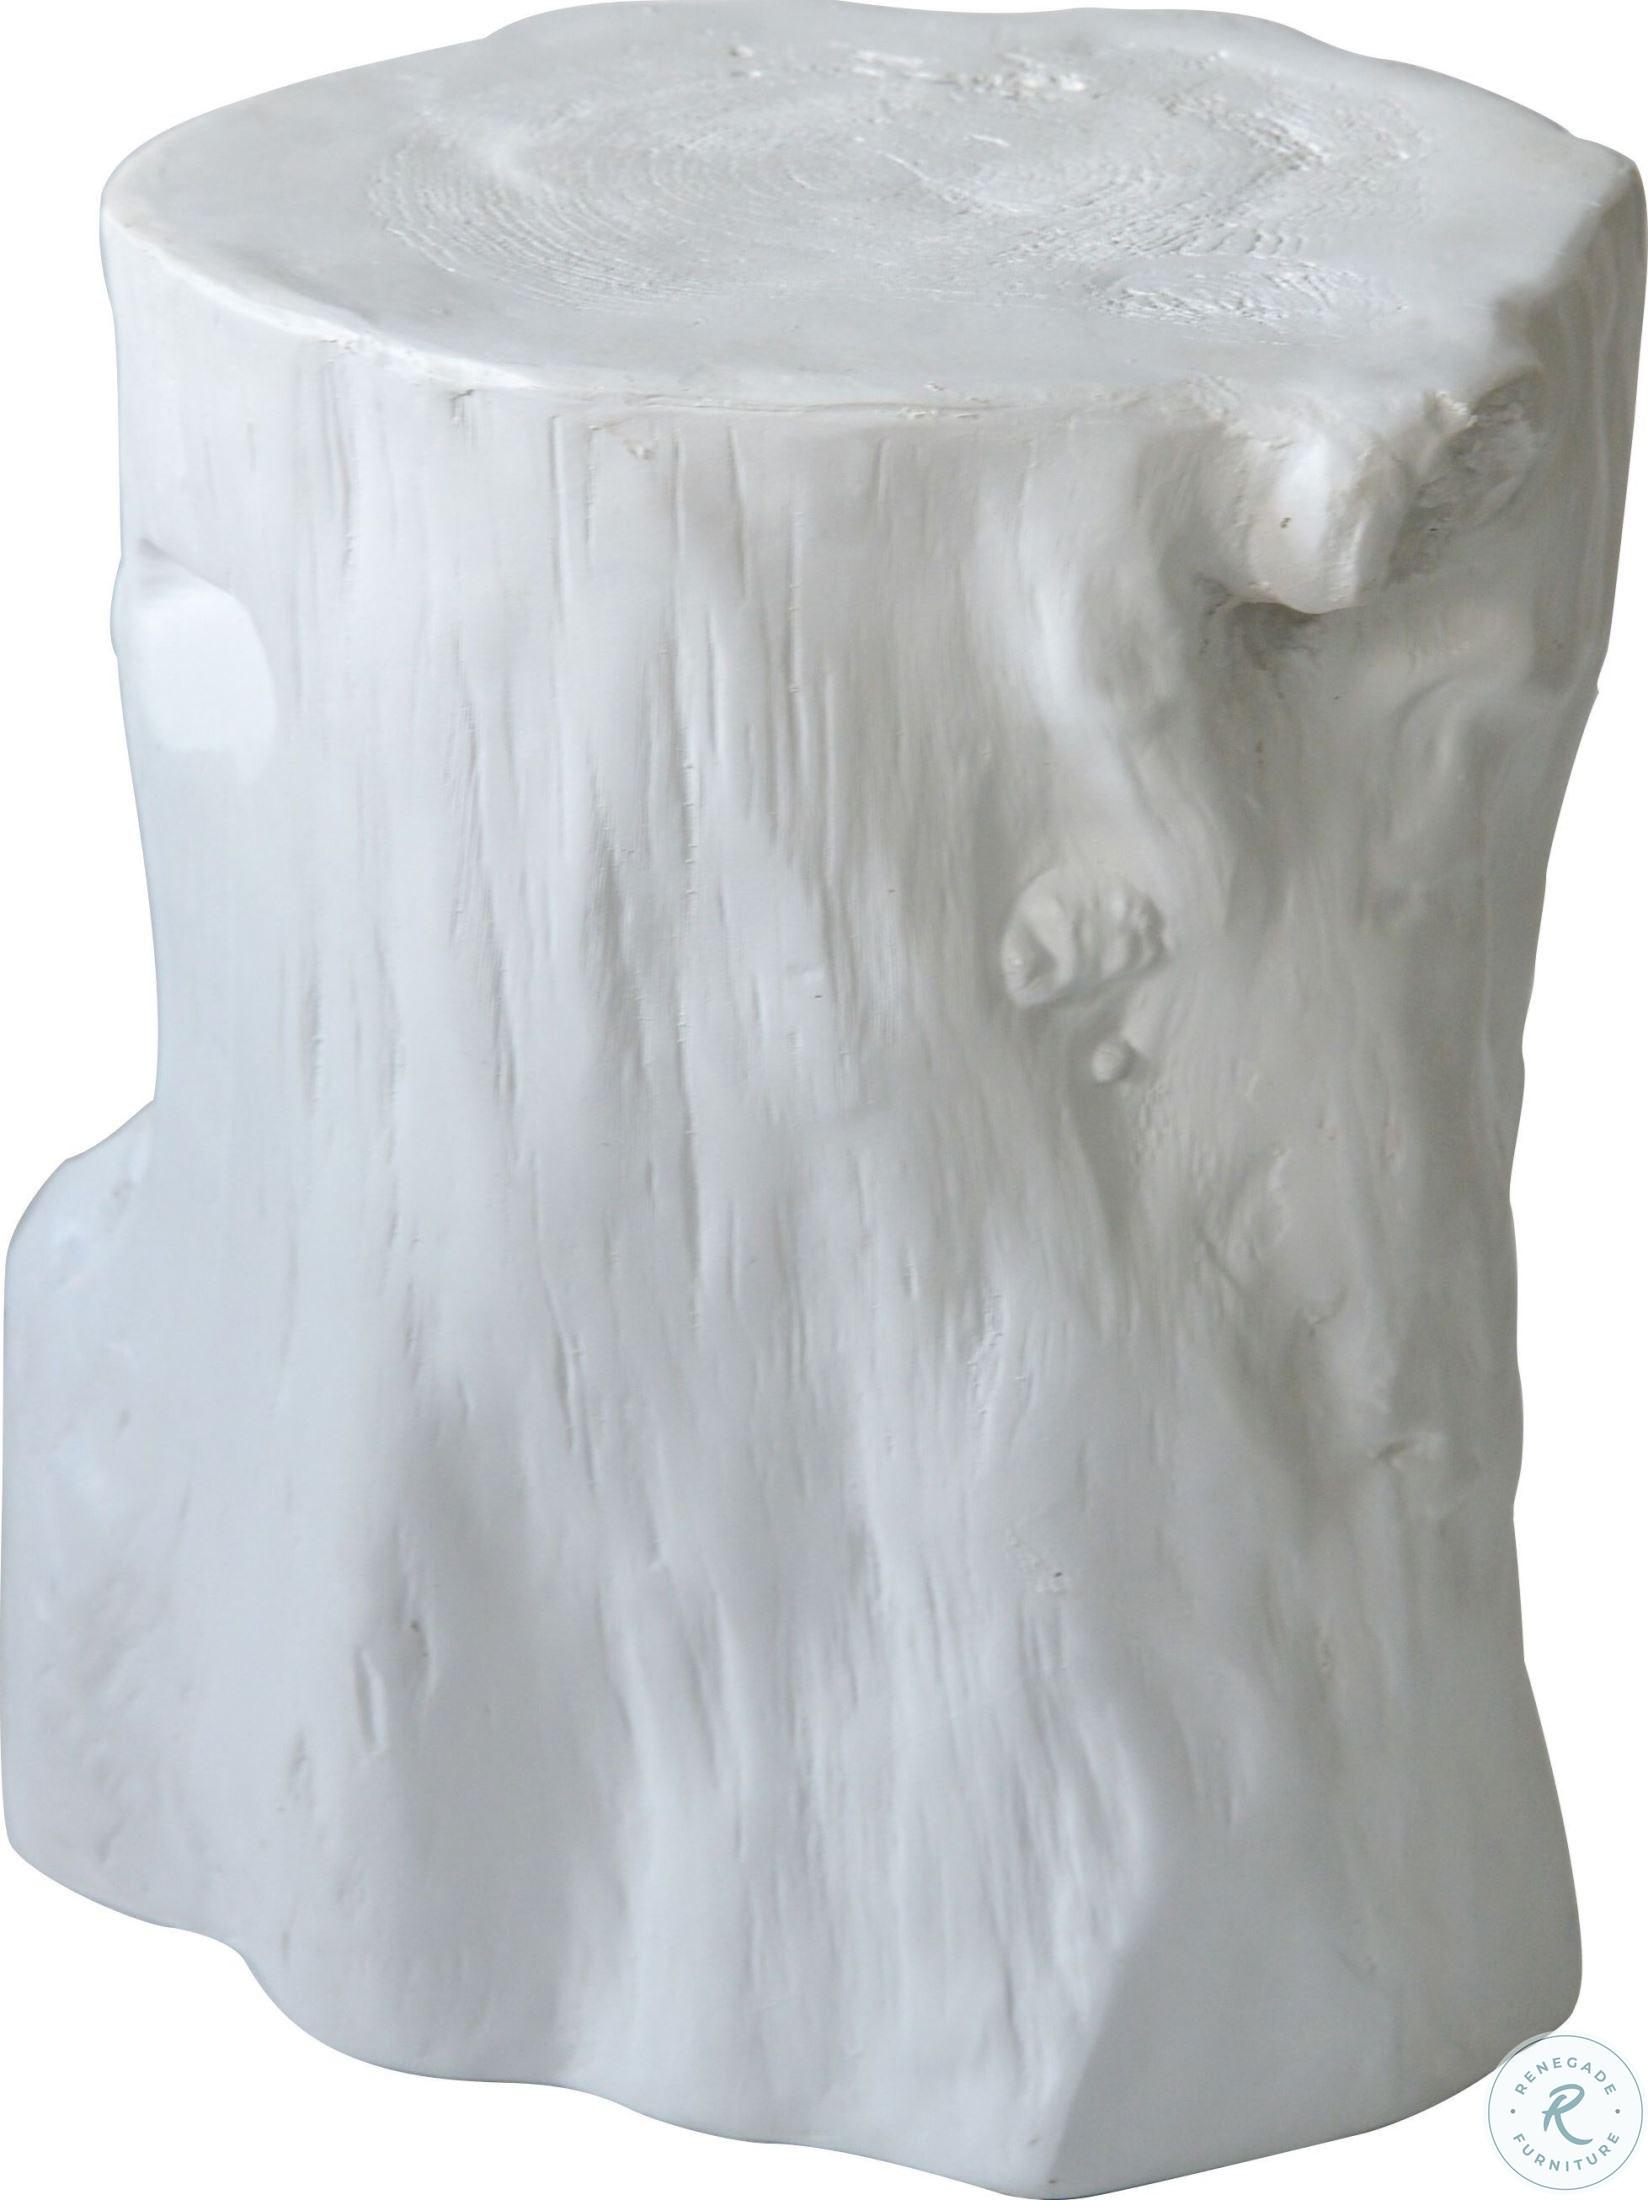
Category: Stools
Style: Lodge